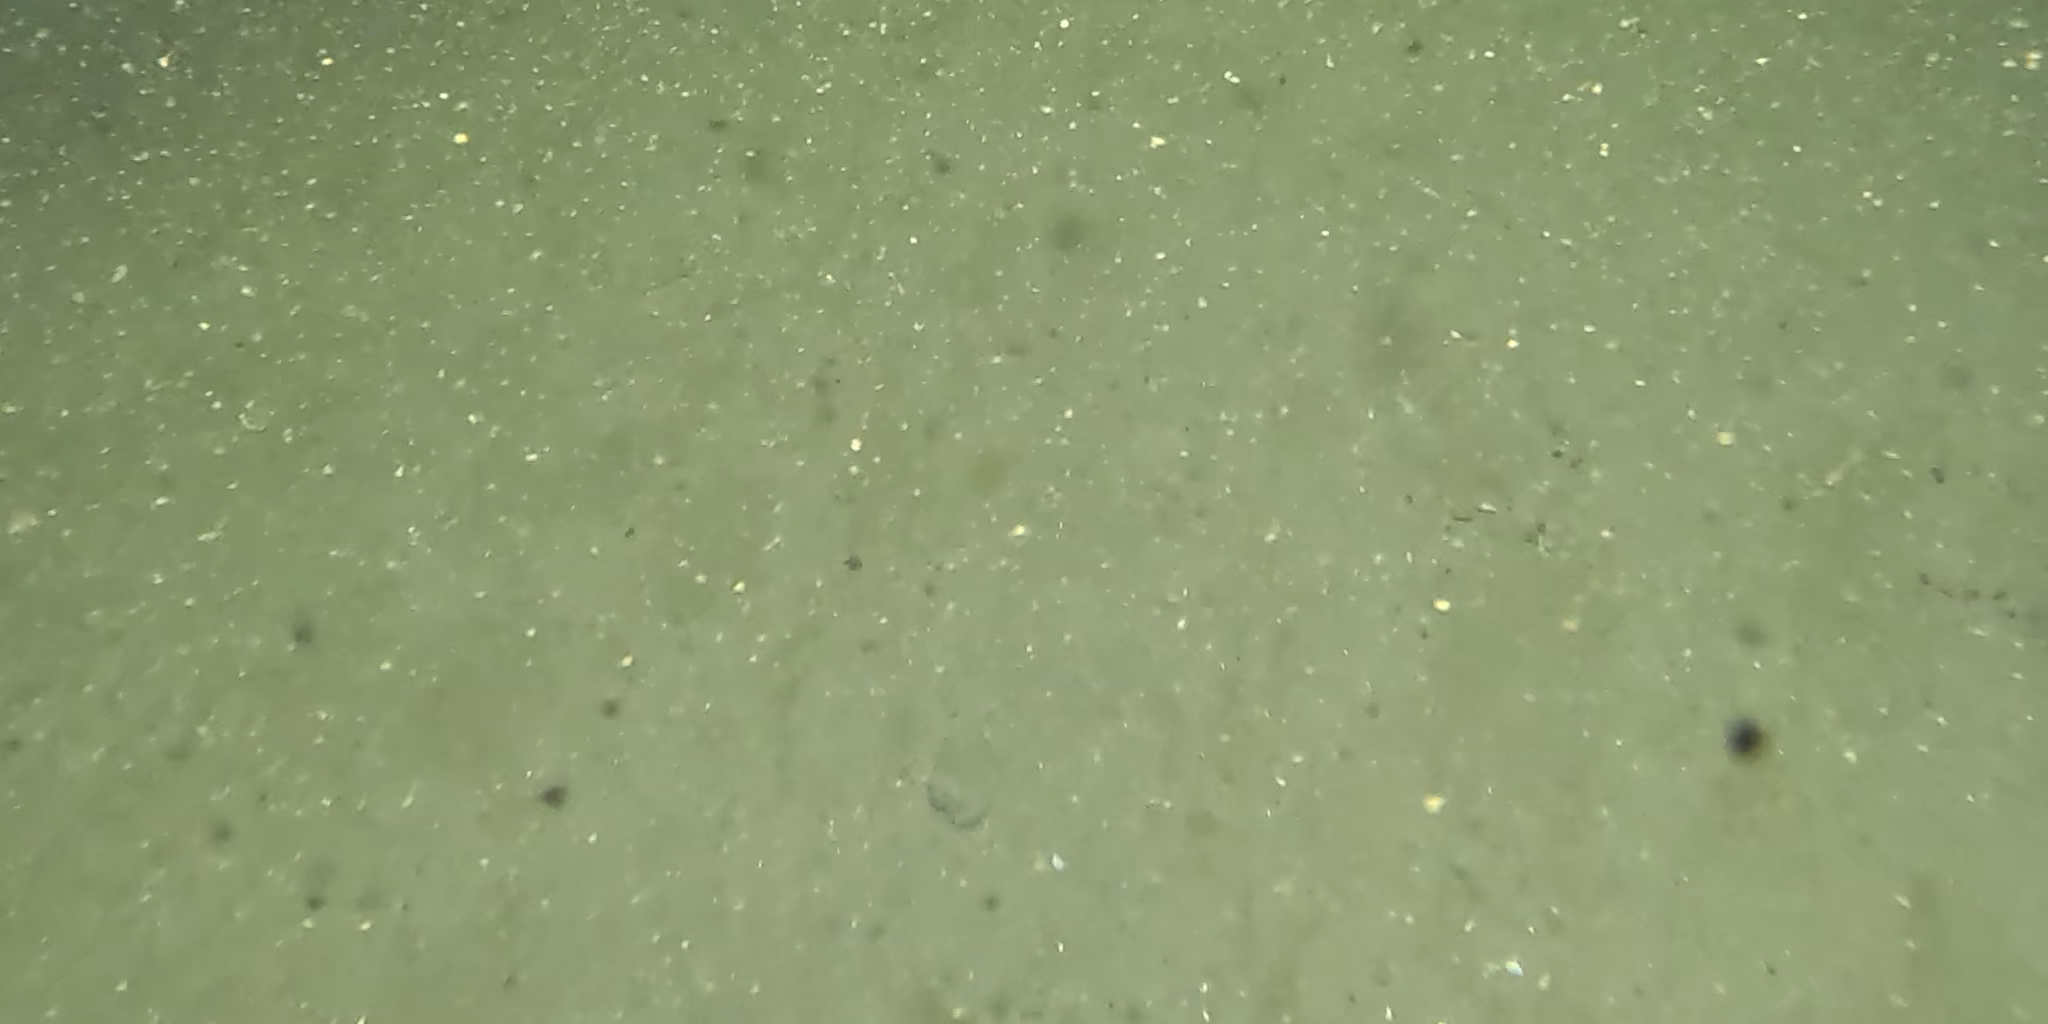
Seabed habitat: sand